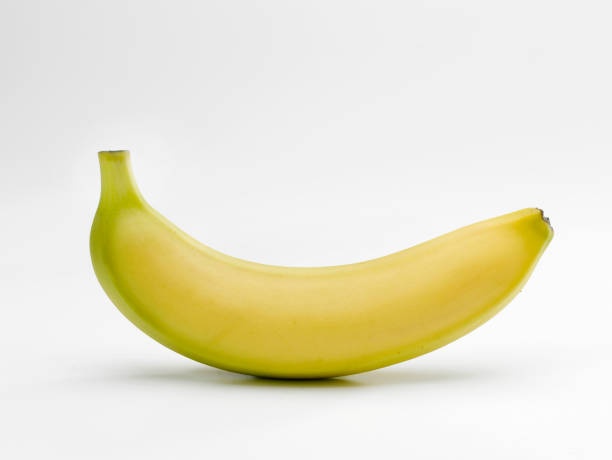
Label: banana